Sattar Jabbar Hilow

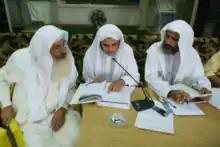
Sattar Jabbar Hilow (left) examining a tarmida candidate's knowledge of the Mandaic language and rituals in 2008

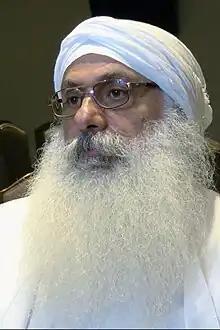
Rishamma Sattar Jabar Hilow in July 2016

Rishama Sattar Jabbar Hilow al-Zahrooni (also known as His Holiness Ganzevra Sattar Jabbar Hilo al-Zahrony; born 1956, Al-Kahla, Maysan Governorate, Iraq) is the patriarch and international head of the Mandaean religion. He is currently based in Baghdad, Iraq, where he has served as the head of the Sabian–Mandaean Mandi of Baghdad since 2000. The head priest before him was Rishama Abdullah bar Negm, who had served as the head priest of the Sabian–Mandaean Mandi of Baghdad from 1981 to 1999.